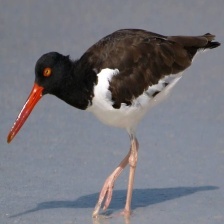
Species: OYSTER CATCHER
Scientific name: HAEMATOPUS
ImageNet parent category: oystercatcher